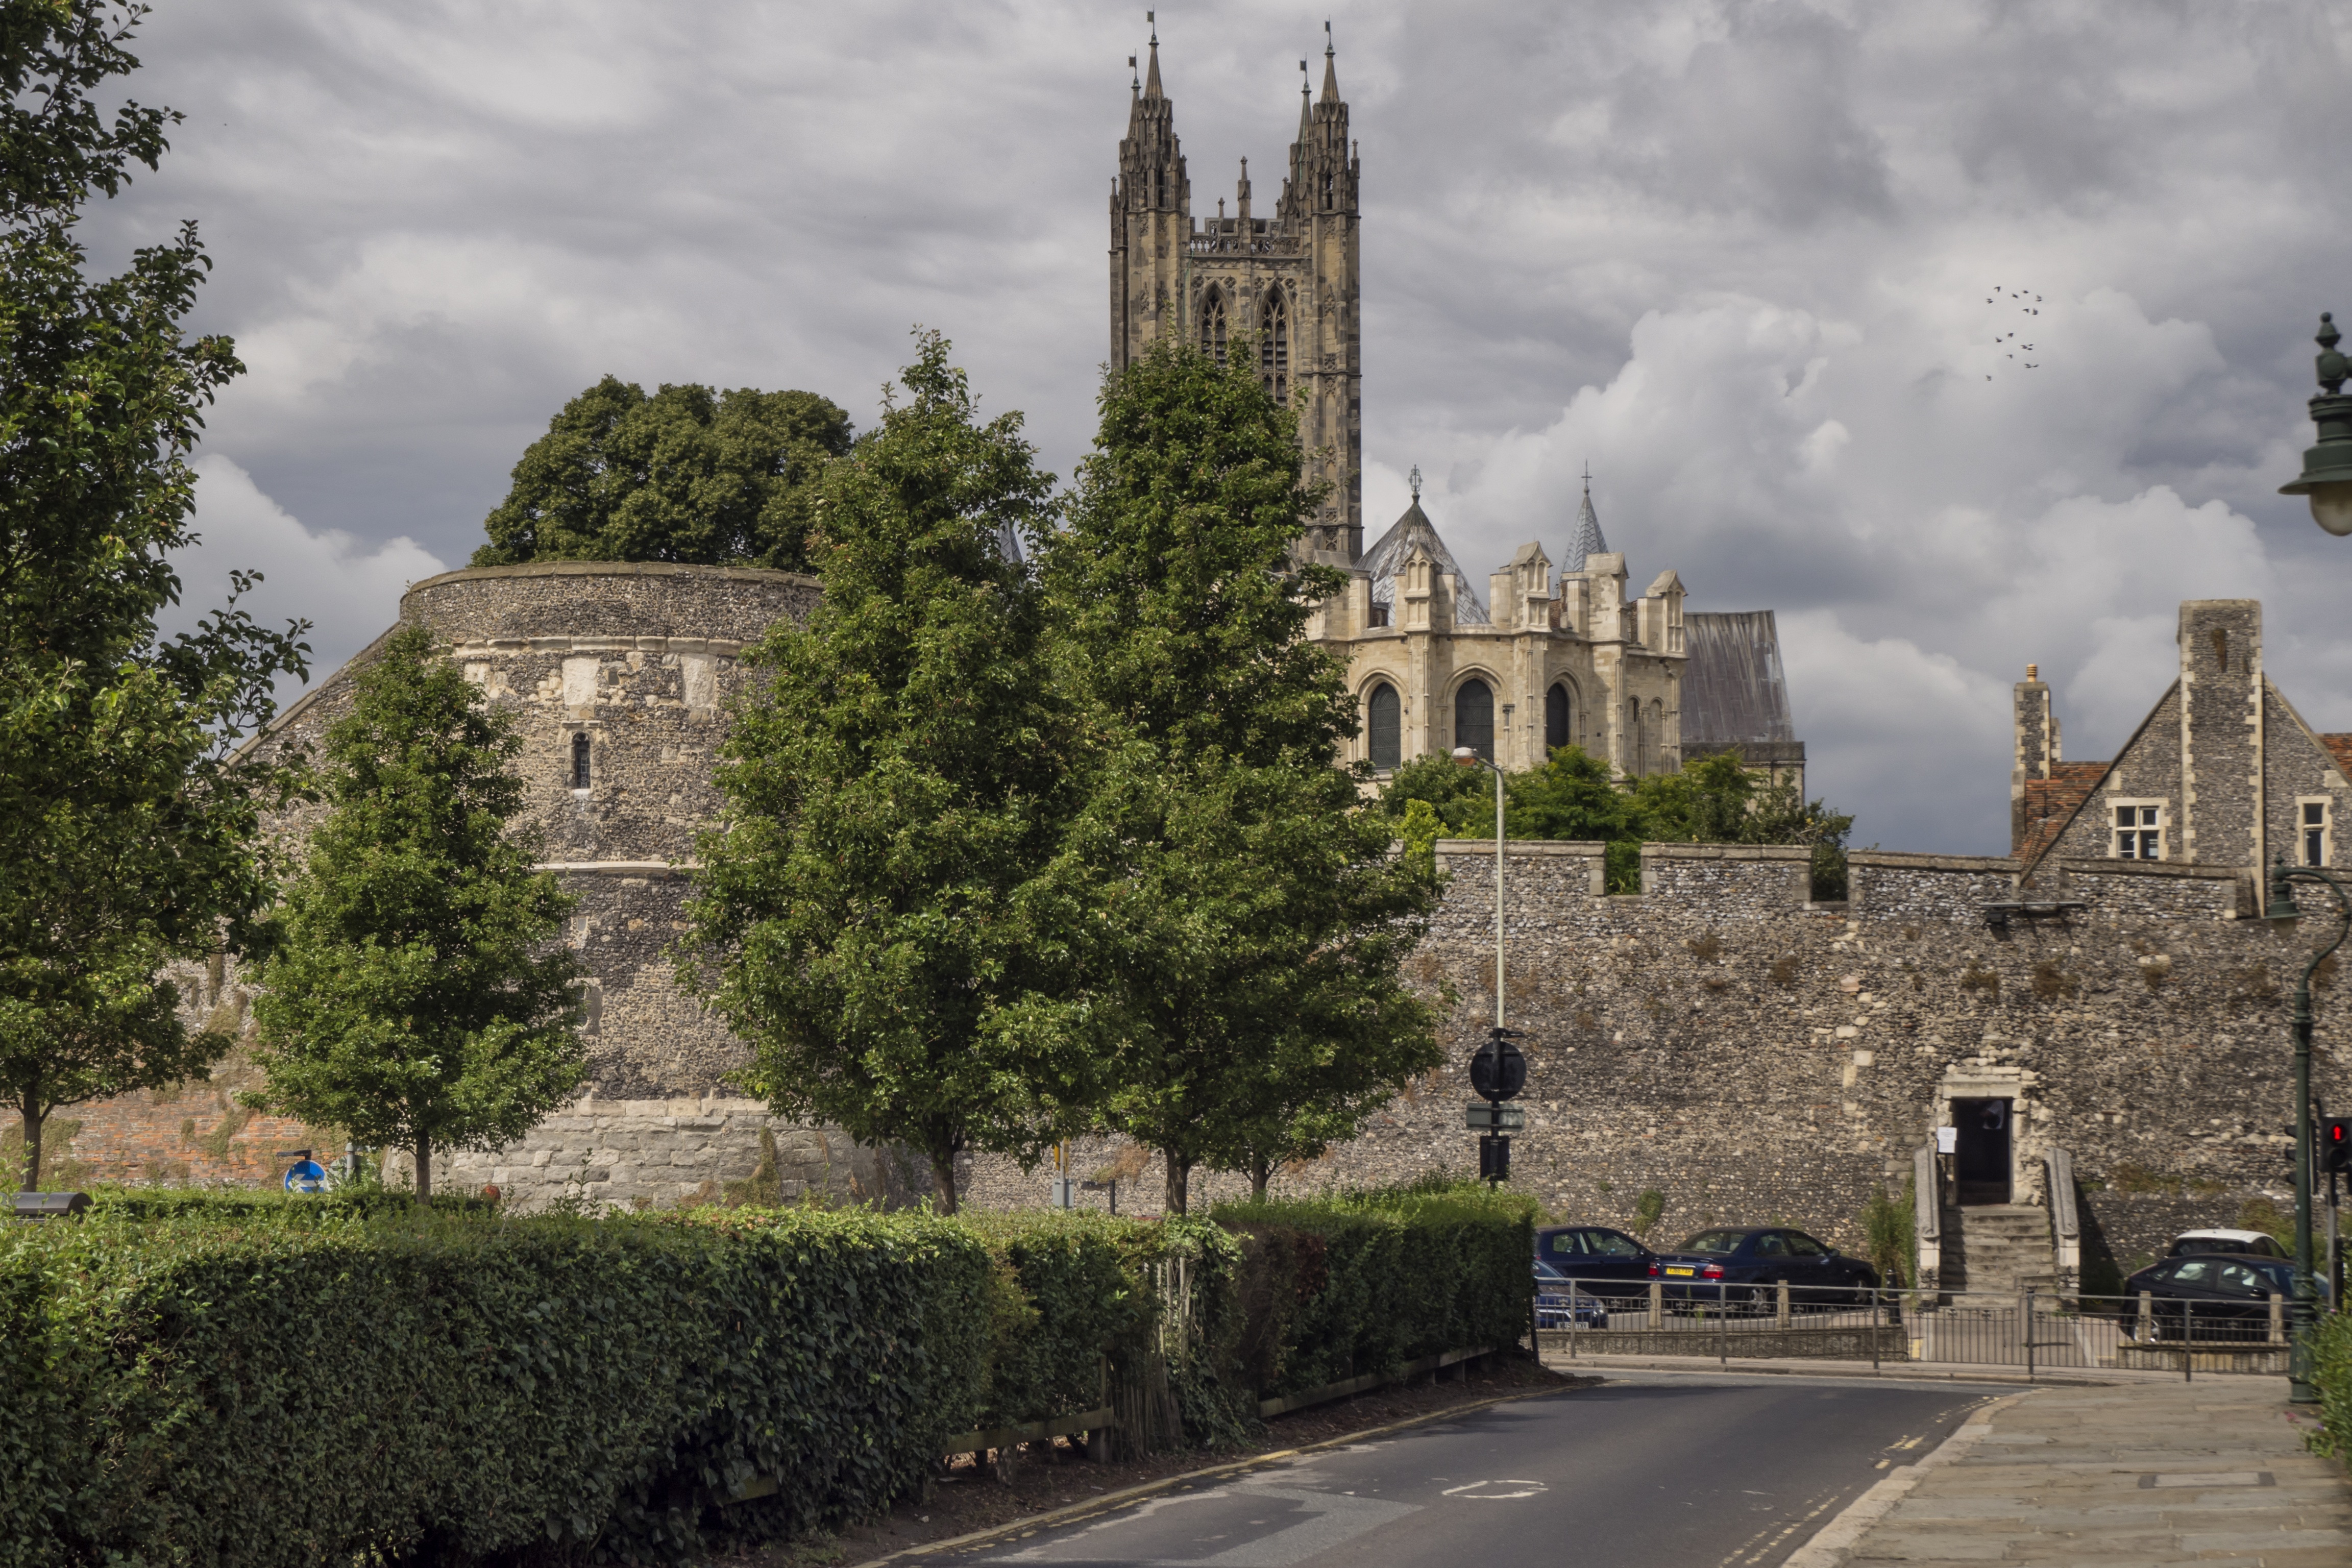
town, building, chateau, cityscape, castle, landmark, church, cathedral, tourism, waterway, gothic, place of worship, world heritage, places of interest, england, clouds, monastery, unesco, estate, canterbury, united kingdom, city wall, cathedral of christianity